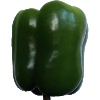
Label: Pepper Green 1